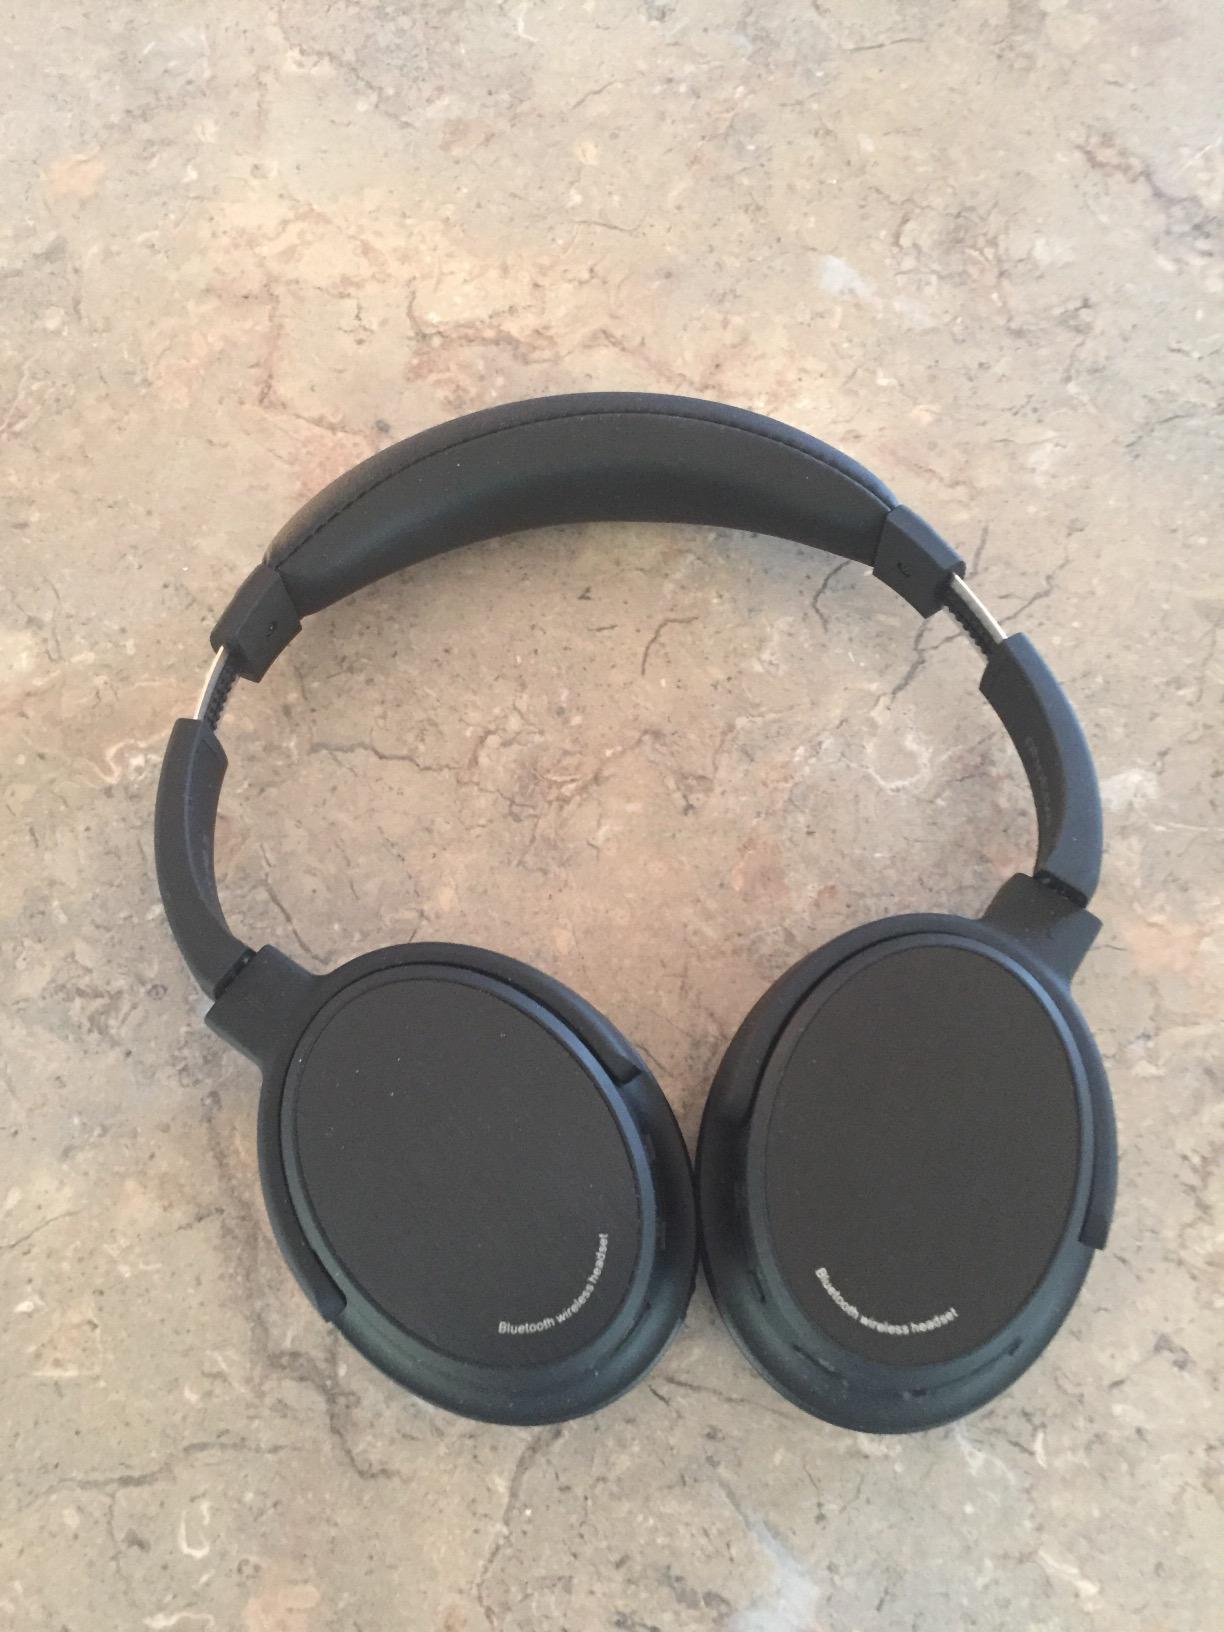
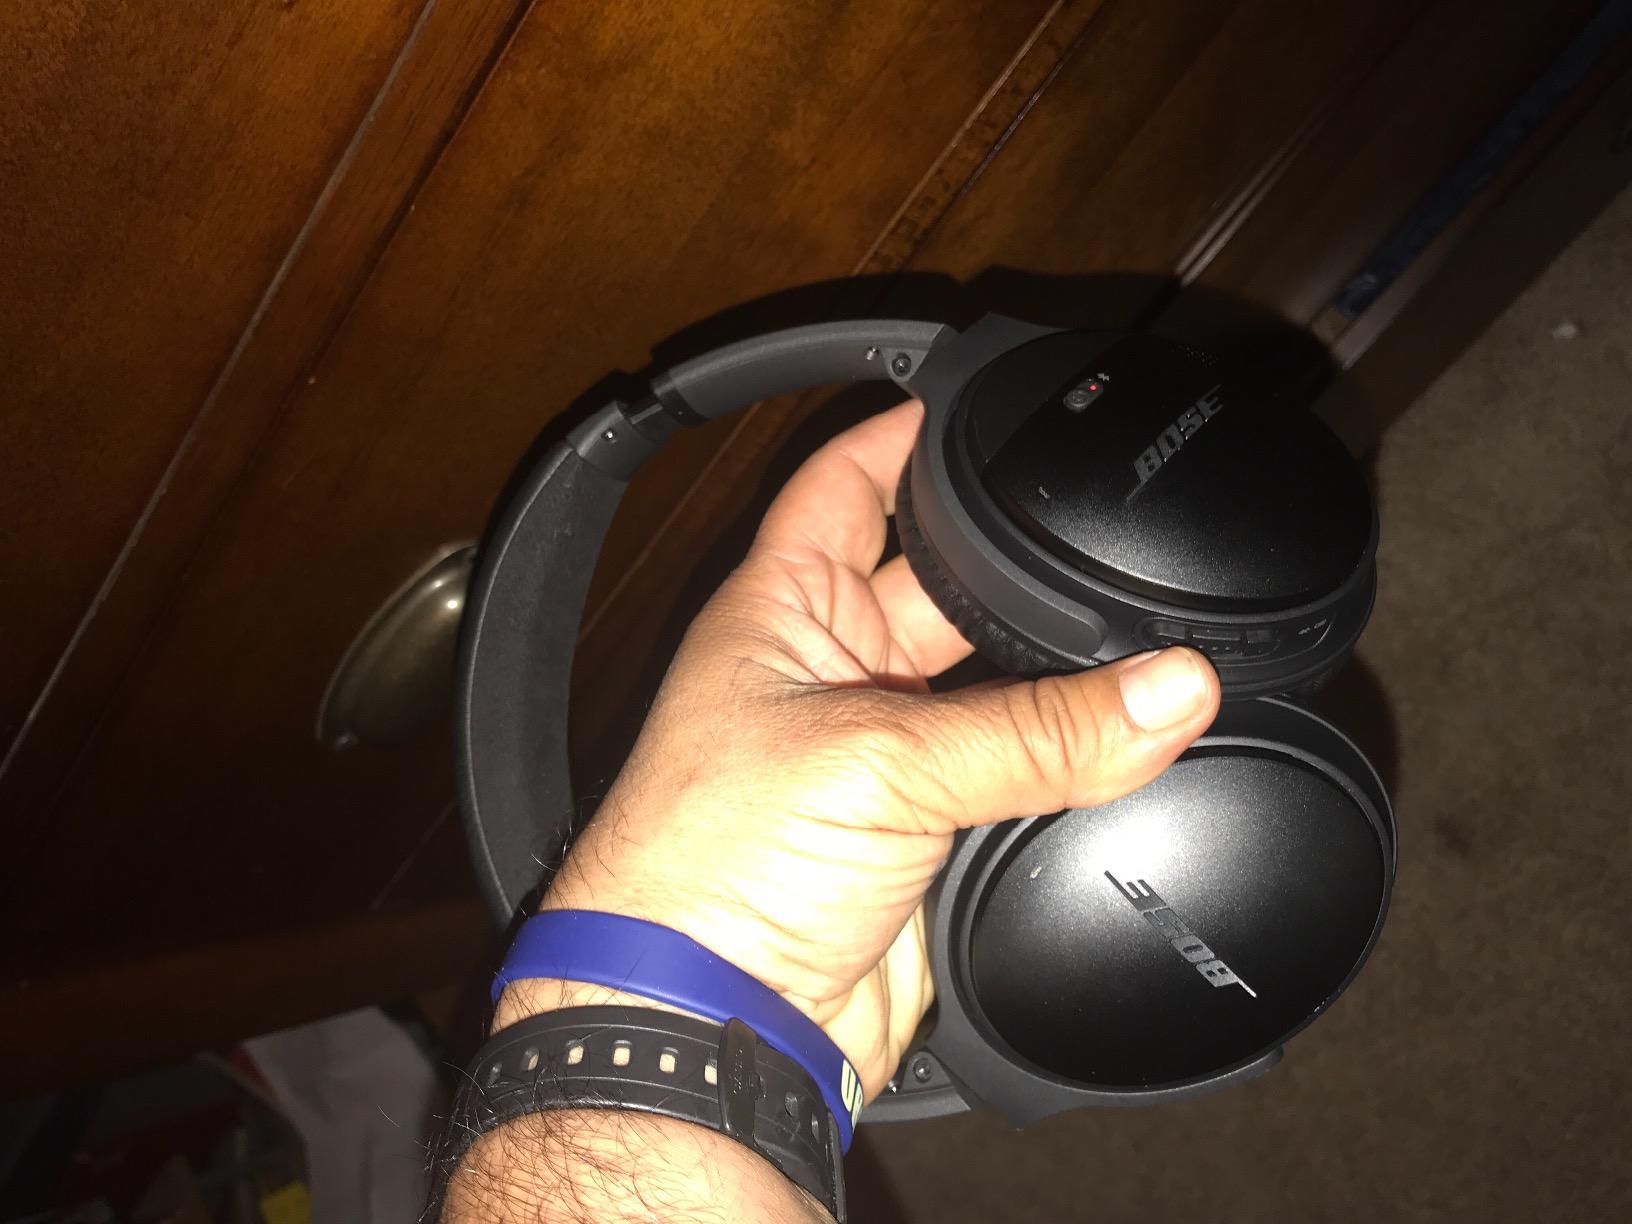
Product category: headphones
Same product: no